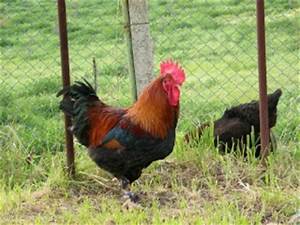
Label: gallina